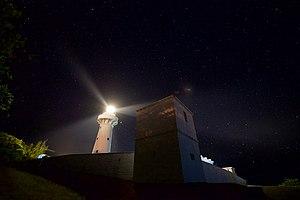
Le Parc national de Kenting est un parc national situé dans la péninsule de Hengchun, à l'extrême sud de Taïwan. Il s'étend sur trois communes du comté de Pingtung : Hengchun, Checheng, et de Manzhou. Créé le 1ᵉʳ janvier 1984, c'est plus ancien parc national de Taïwan. Comme les autres parcs, il est géré par le ministère de l'intérieur.